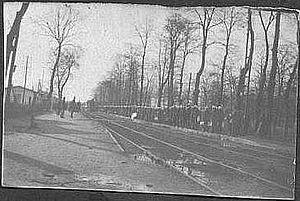
La gare de Croix-d'Hins en 1918
La gare de Croix-d'Hins est une gare ferroviaire française, fermée, de la ligne de Bordeaux-Saint-Jean à Irun, située sur le territoire de la commune de Marcheprime, dans le département de la Gironde en région Nouvelle-Aquitaine.